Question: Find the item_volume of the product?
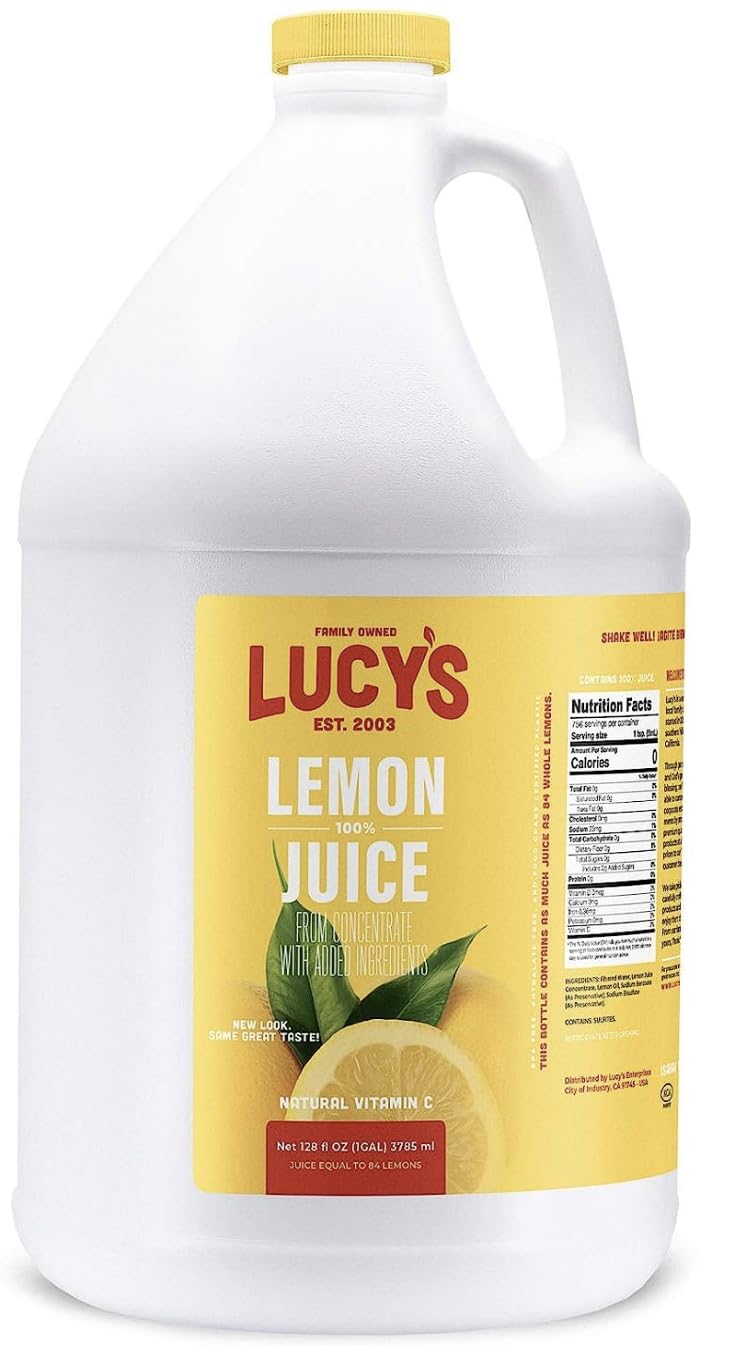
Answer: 128.0 fluid ounce